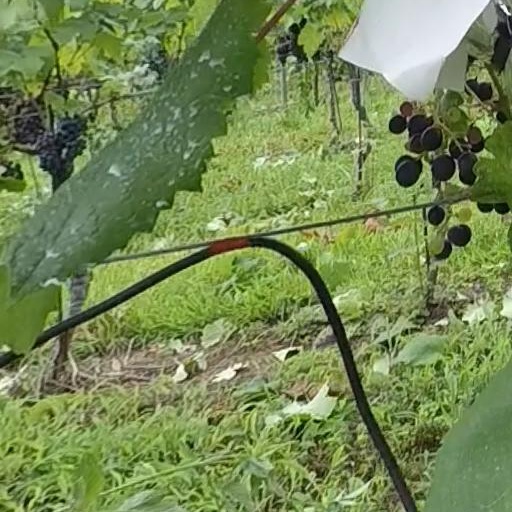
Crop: grape